Night Terrors (Doctor Who)

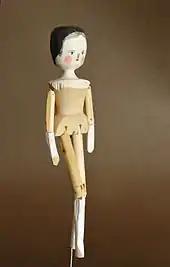
The life-size dolls in "Night Terrors" are based on the peg dolls of Germany and the Netherlands.

Episode writer Mark Gatiss told "Radio Times" that he had always been scared of dolls, and was surprised that "Doctor Who" had never used them before. He was especially interested in peg dolls, which he said were "the stuff of proper nightmares". Gatiss had previously worked with guest actor Daniel Mays in the BBC serial "Funland" and purposely inserted the line "Maybe later" into the script as it had been "a bit of a catchphrase" for the two on "Funland". However, Mays did not notice the reference. The episode was originally given the title of "What Are Little Boys Made Of?"